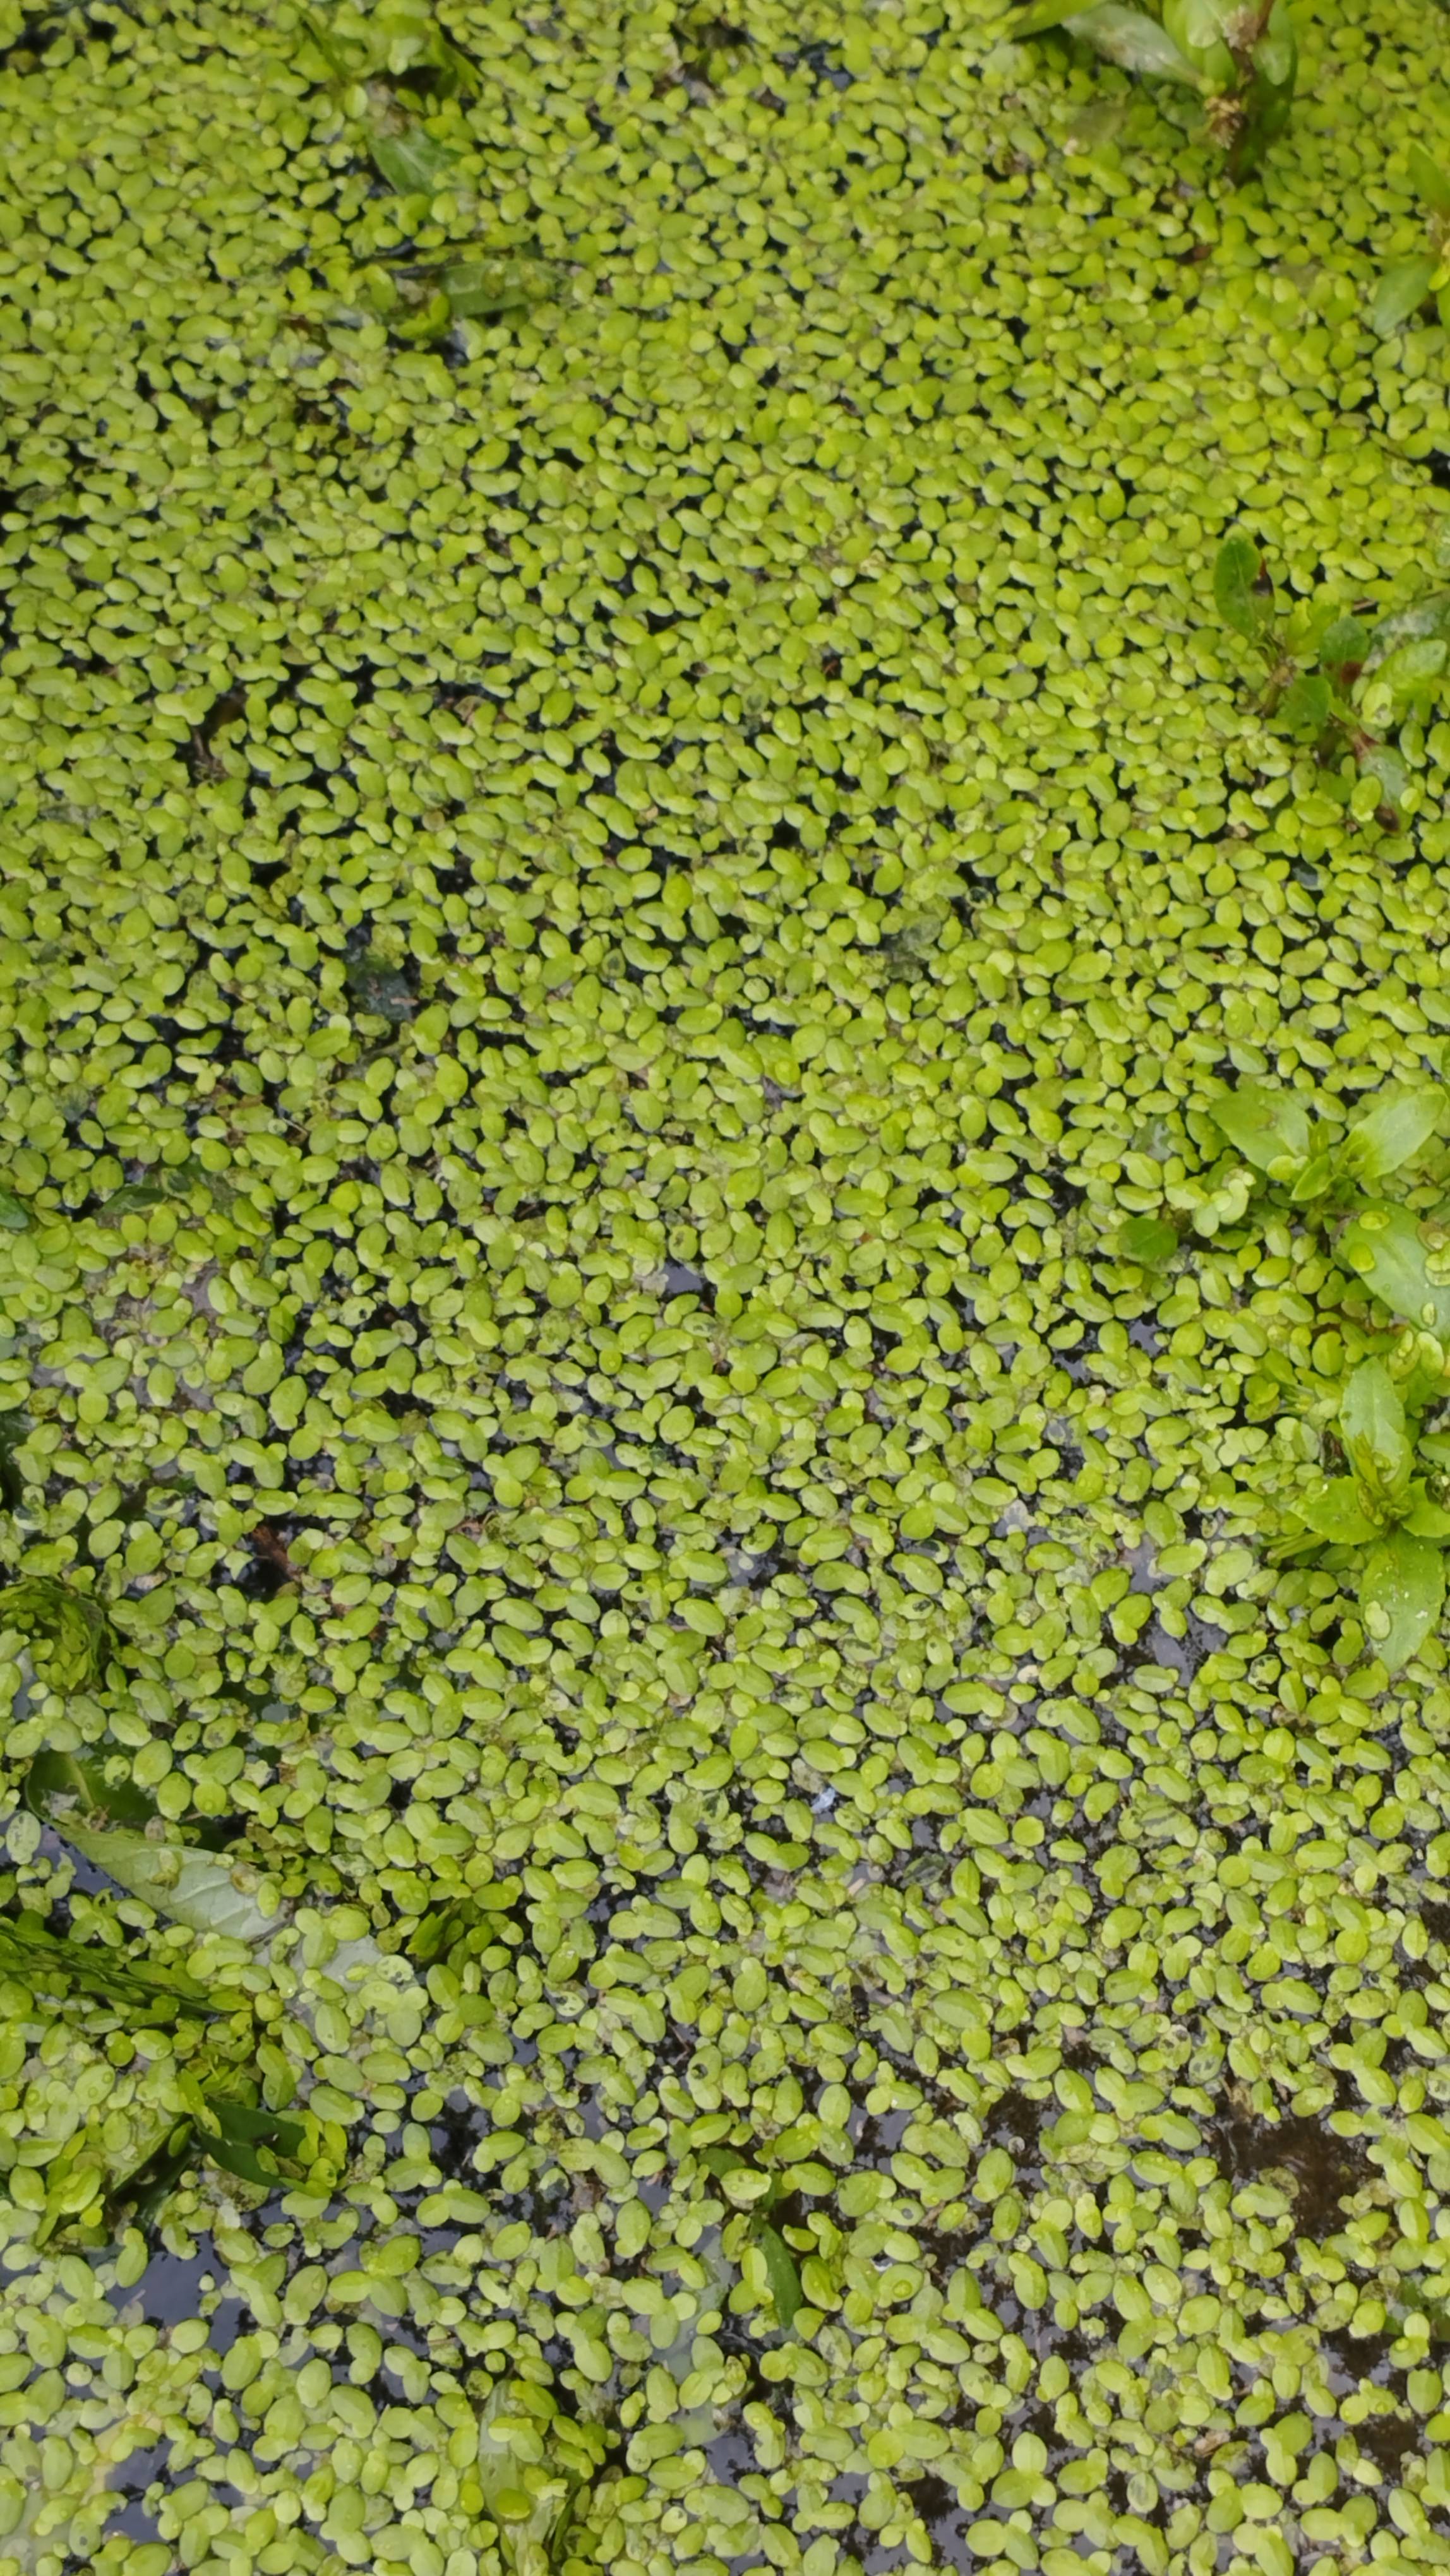
Species: Common Duckweeds (Lemna minor)